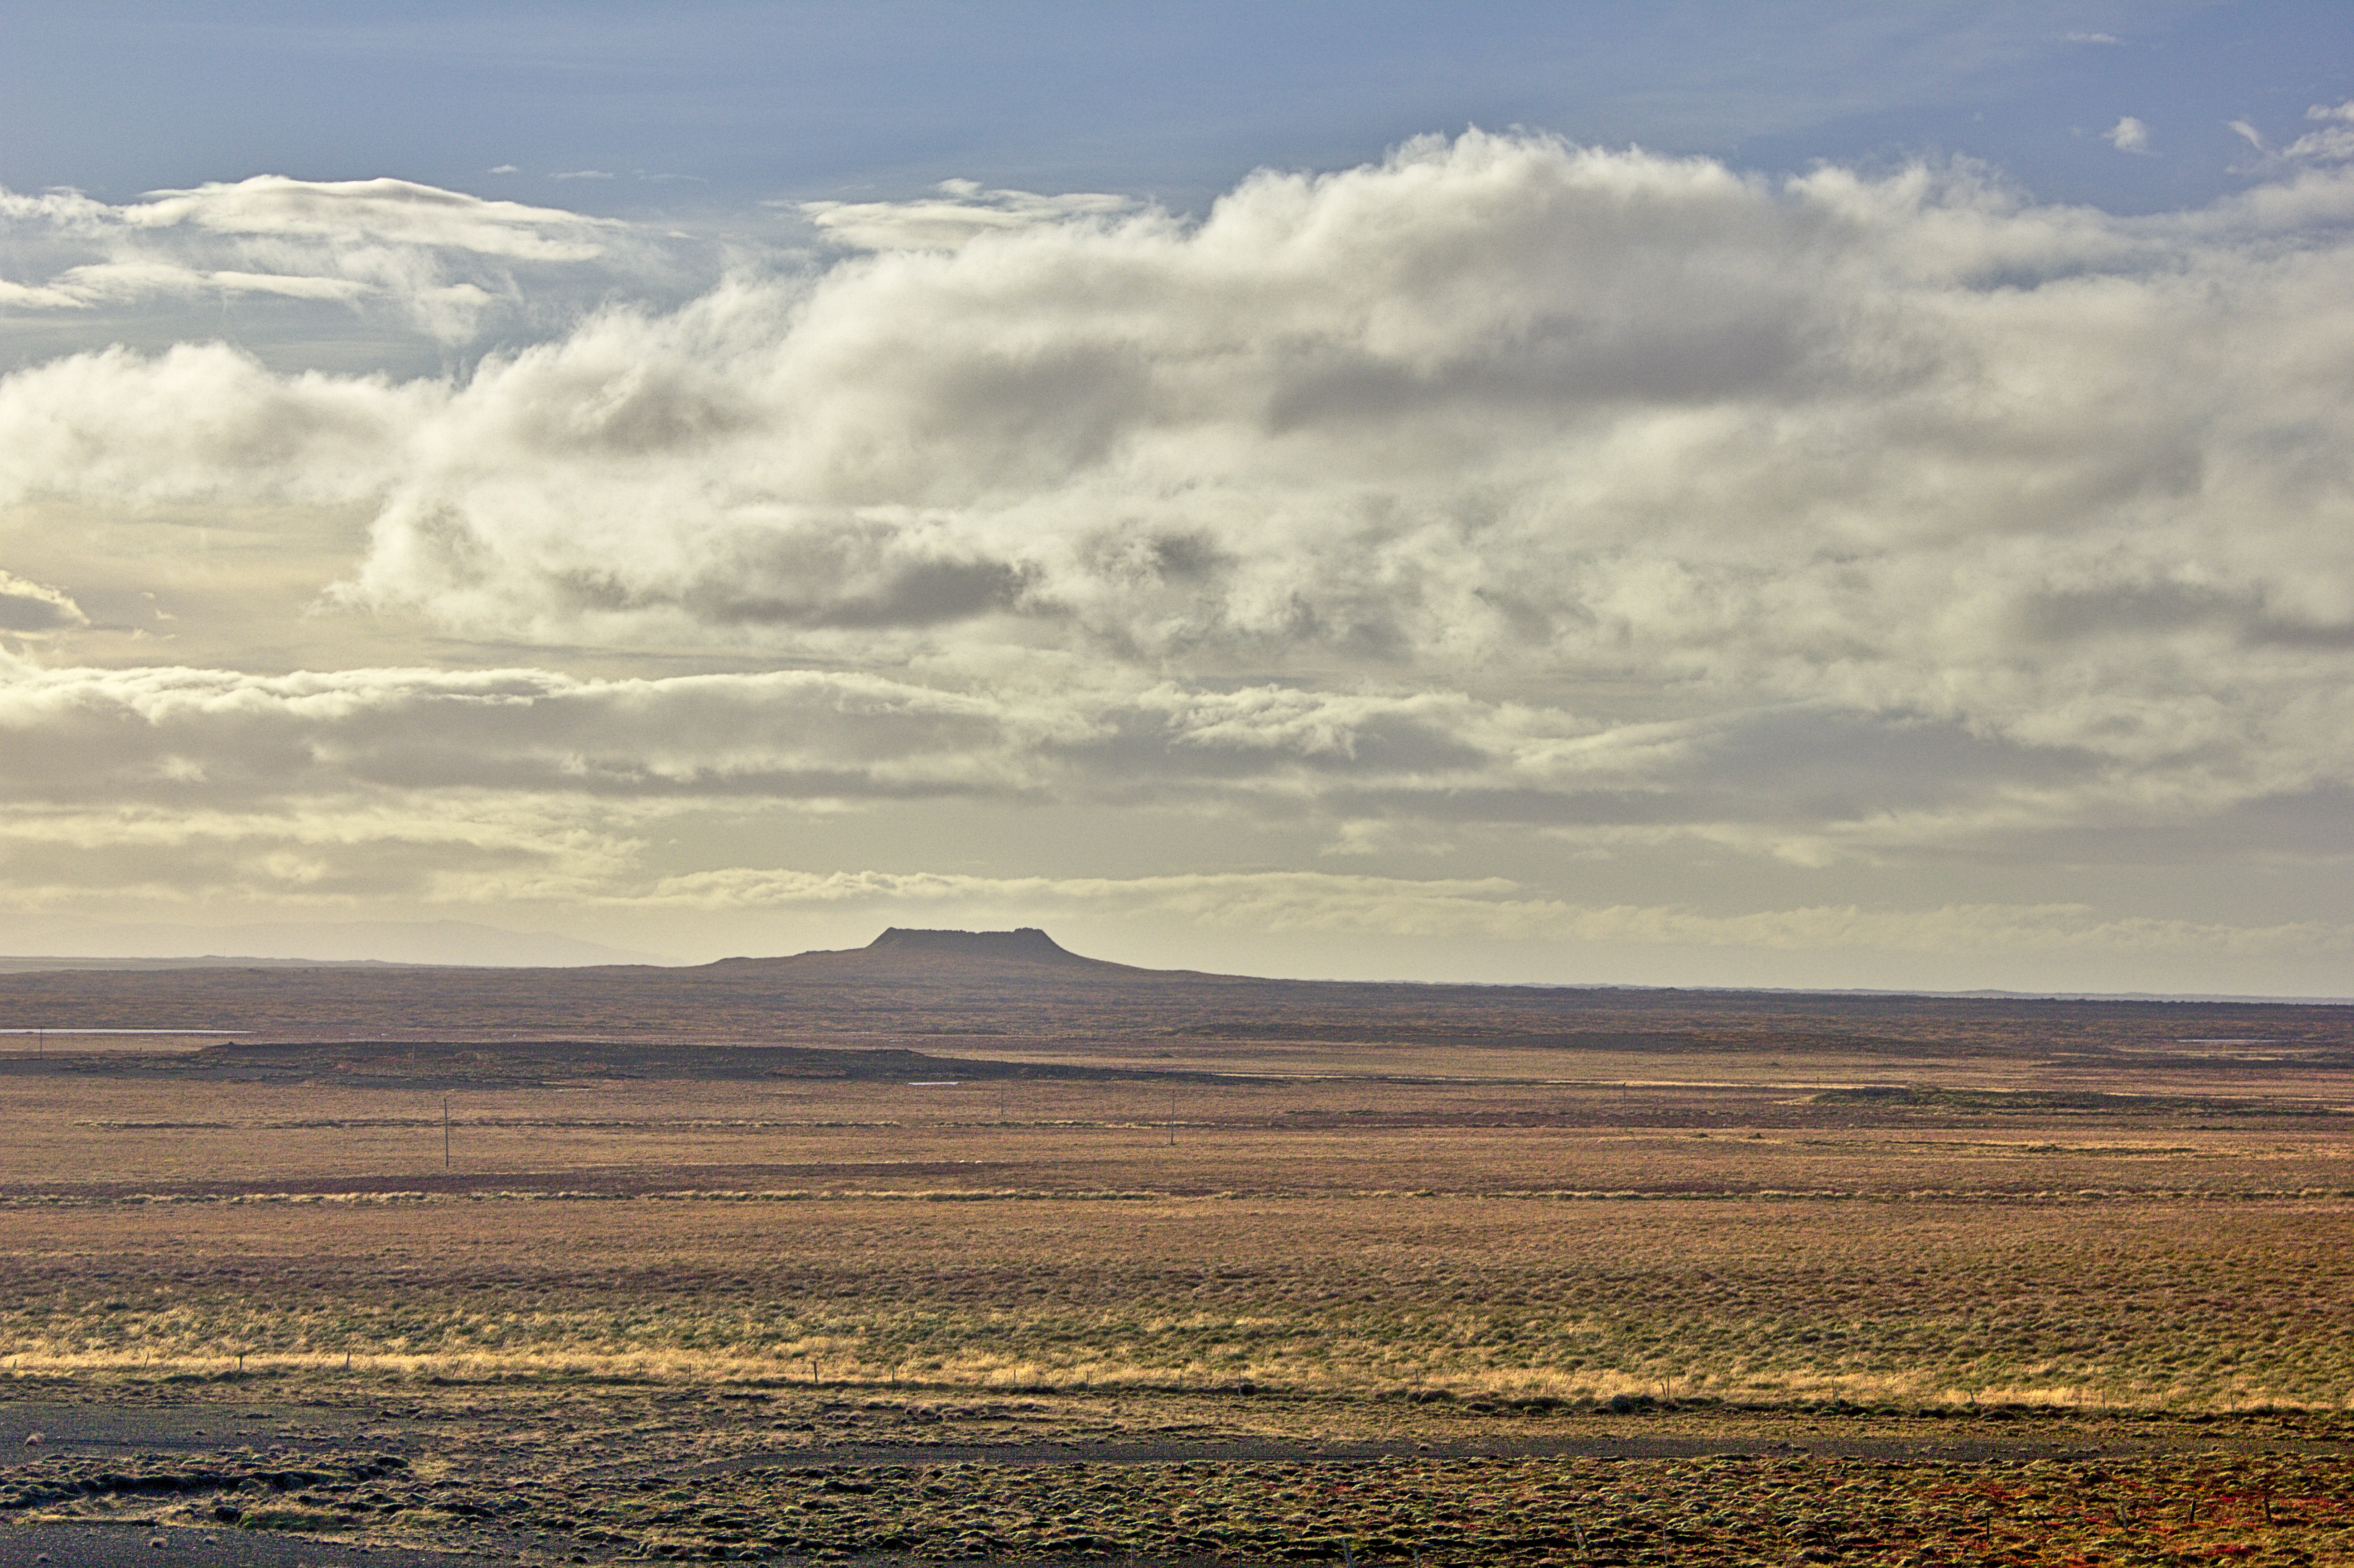
landscape, sea, coast, nature, grass, sand, horizon, mountain, cloud, sky, sunrise, sunset, field, prairie, sunlight, morning, hill, dawn, dusk, volcano, crater, iceland, plain, clouds, grassland, wetland, plateau, habitat, loch, ecosystem, tundra, steppe, rural area, landform, meteorological phenomenon, natural environment, geographical feature, atmospheric phenomenon